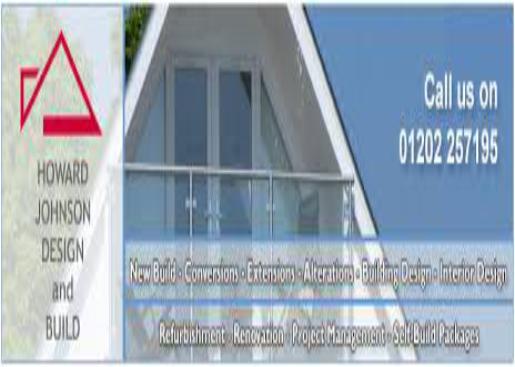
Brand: Howard Johnson's
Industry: Others